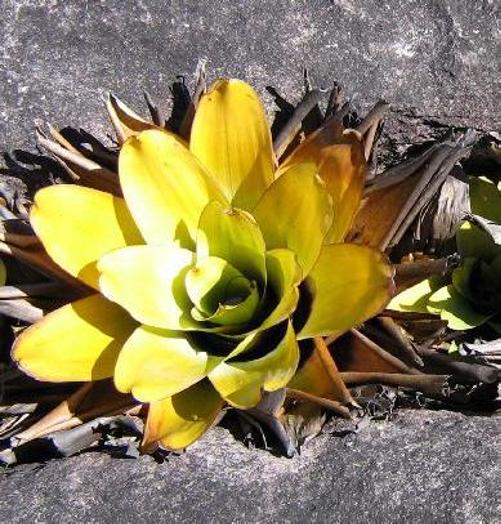
Label: bromelia